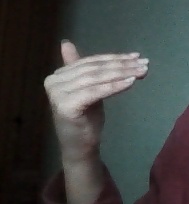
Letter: khaa